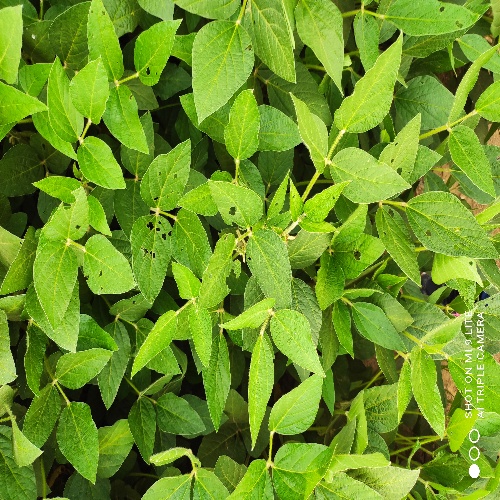
Label: Caterpillar